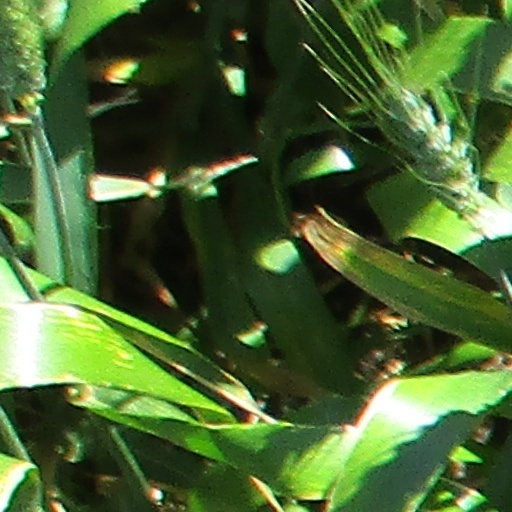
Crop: wheat